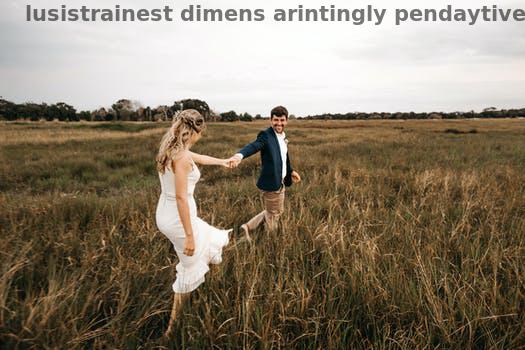
Label: Watermark